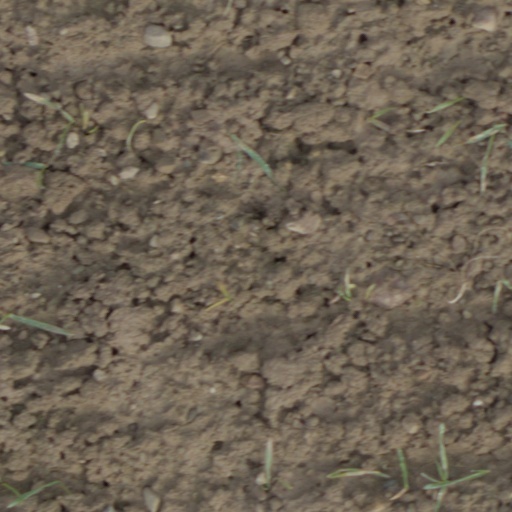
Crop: wheat